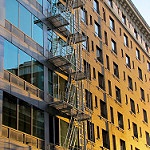
Label: buildings